Han Kulker

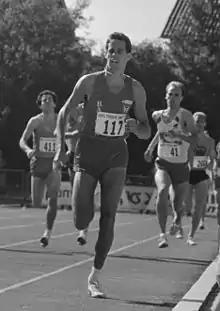
Kulker in 1987

Johannes Nicolaas Maria Kulker (born 15 August 1959) is a Dutch former middle distance runner who won a bronze medal at the 1986 European Championships in Athletics in Stuttgart over 1500 metres. The race was won by Steve Cram.